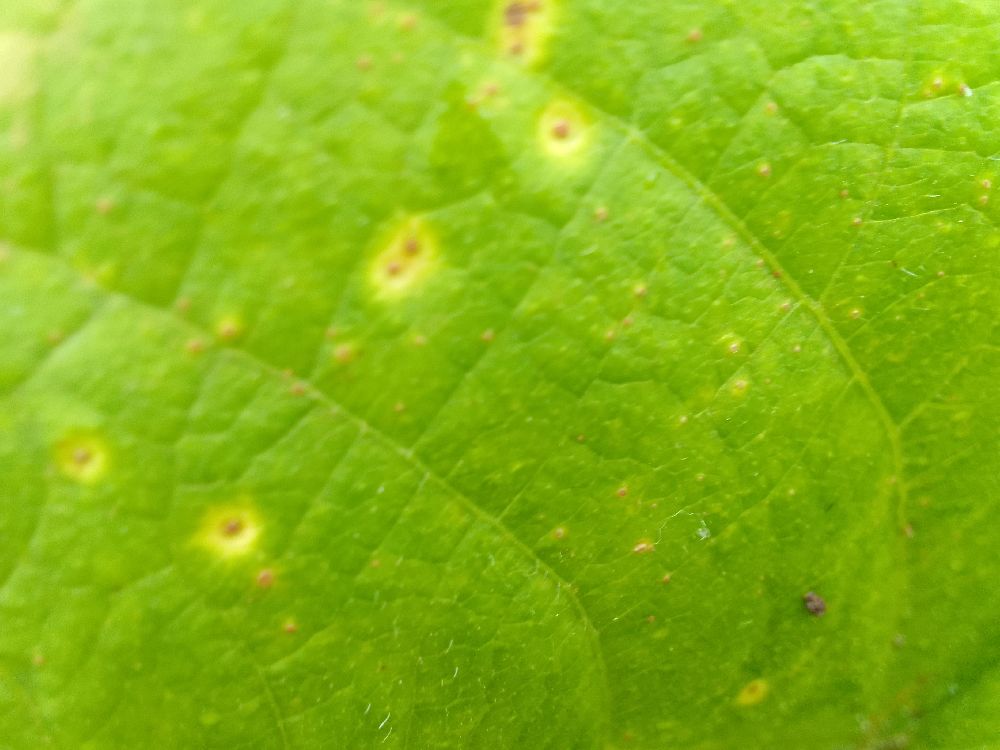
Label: rust